Ghosting (television)

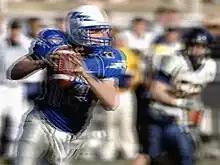
A simulated example of severe ghosting in an analog TV broadcast

In television, a ghost is a replica of the transmitted image, offset in position, that is superimposed on top of the main image. It is often caused when a TV signal travels by two different paths to a receiving antenna, with a slight difference in timing.